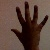
The image shows a hand gesture representing the number 5 in Indian Sign Language.